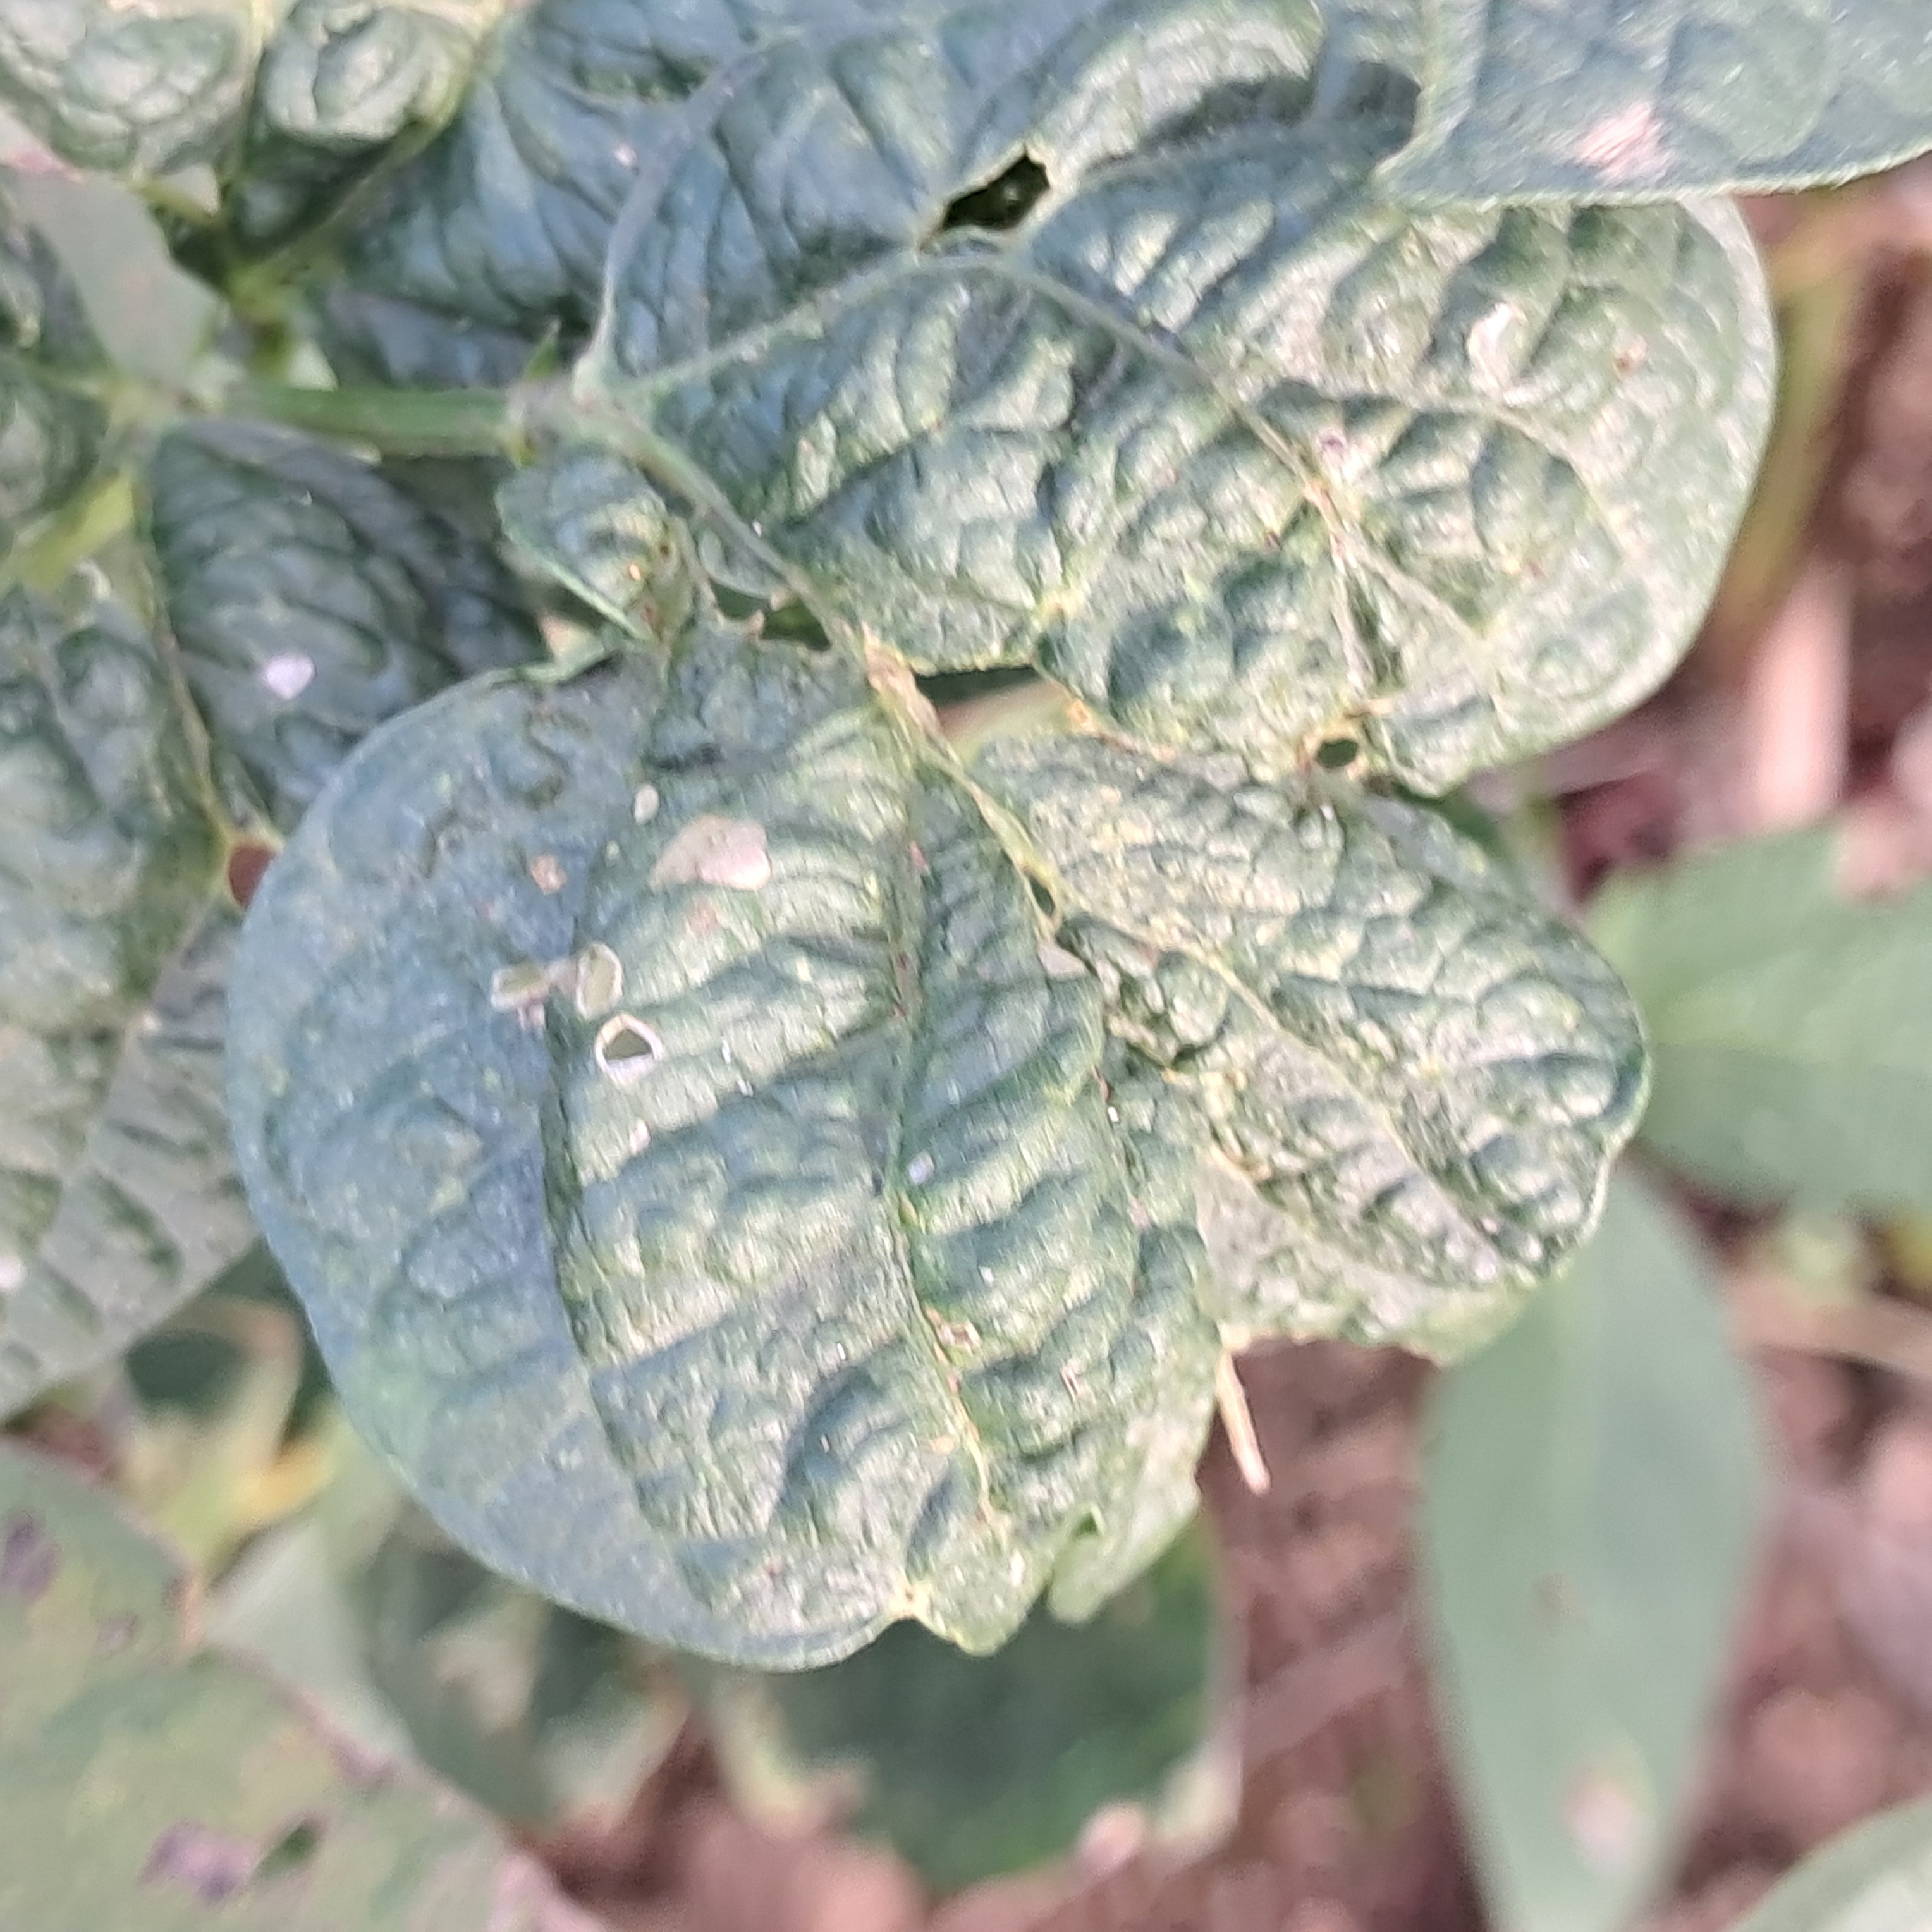
Label: Mosaic